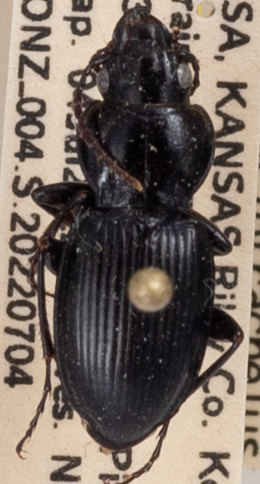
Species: Cyclotrachelus substriatus
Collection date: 2022-07-04
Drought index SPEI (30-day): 1.01
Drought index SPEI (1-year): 0.47
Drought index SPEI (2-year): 0.03